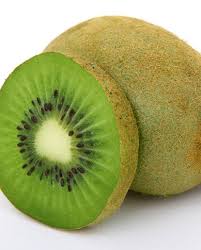
Label: Kiwi